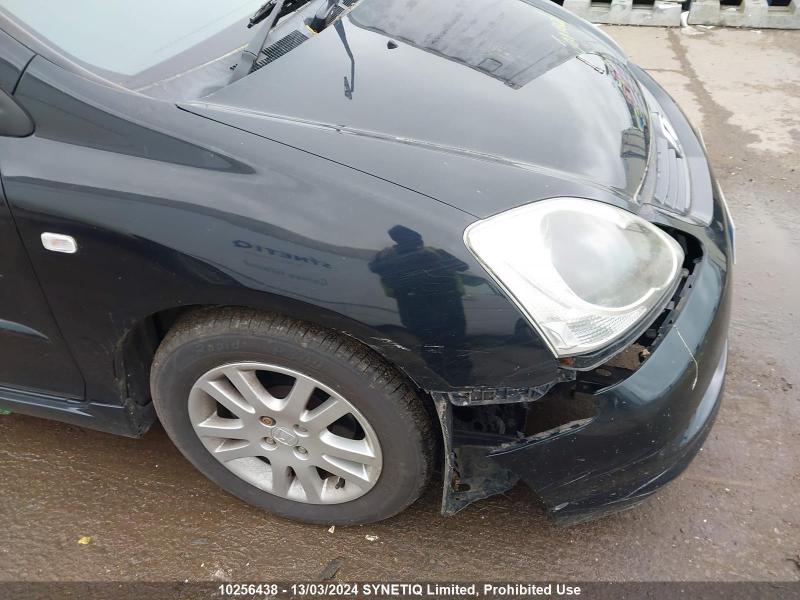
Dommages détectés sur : pare-choc avant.
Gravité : majeur